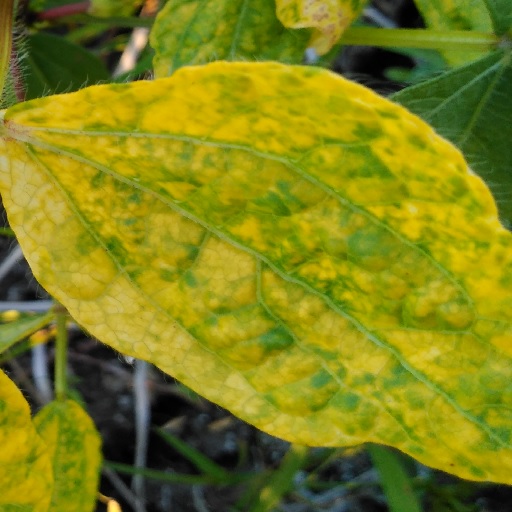
Label: Yellow Mosaic